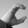
ASL letter: C